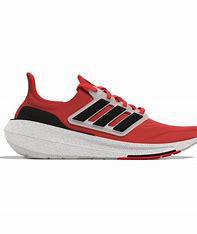
Brand: Adidas
Model: Ultraboost Light Lauf